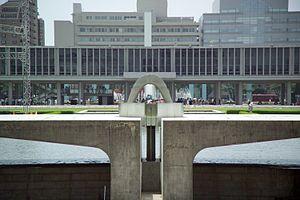
Hibakusha ou, plus récemment est un emprunt linguistique d'origine japonaise qui désigne généralement les victimes des bombardements atomiques d'Hiroshima et Nagasaki les 6 et 9 août 1945 sous les ordres de Harry S. Truman.